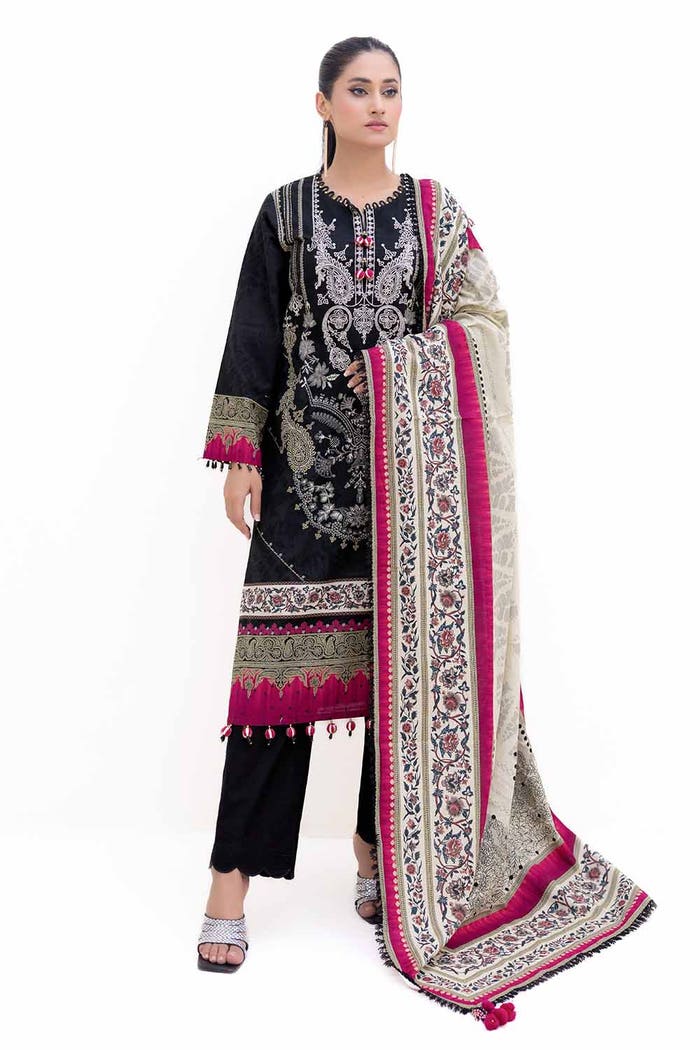
black pink embroidered cotton suit